Red Funnel

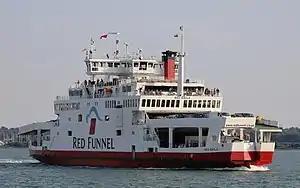
"Red Eagle", Red Funnel's flagship, in 2018, bearing the new upper deck lounges added during refurbishment.

During 2014 "Red Falcon" underwent a £2.2 million refurbishment, which saw the interior and facilities replaced with a bright and new modern look. Due to success and increase of passengers on their services during 2014, it was confirmed that "Red Osprey" would also receive a £2.2 million refurbishment. Like her sister ship, the Red Osprey was refitted and relaunched almost exactly a year later. After a delay of three years, the "Red Eagle" was refitted at the end of 2017.